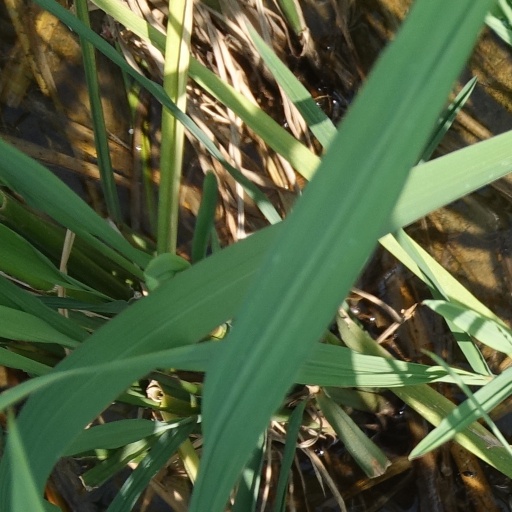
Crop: rice